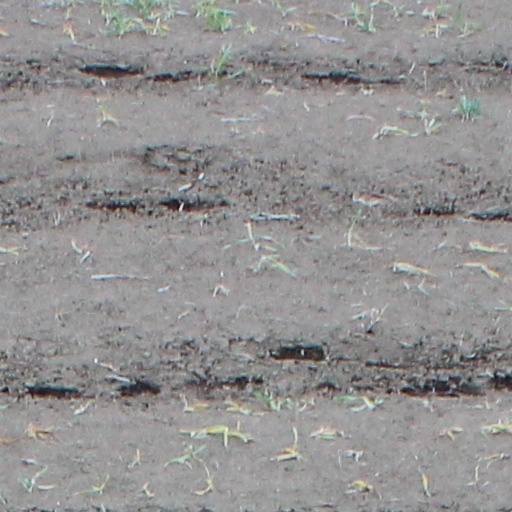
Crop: wheat